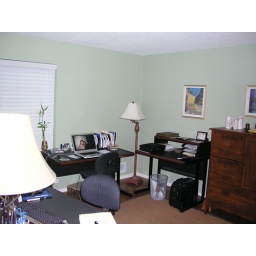
HOUSE TOUR TIME! There was a slide show running on a laptop in the office. Nice!